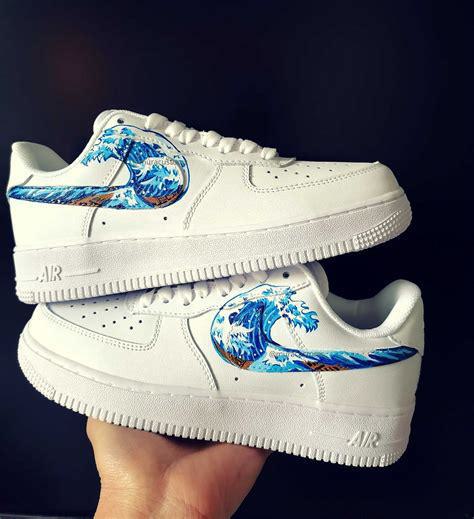
Brand: Nike
Model: Force 1